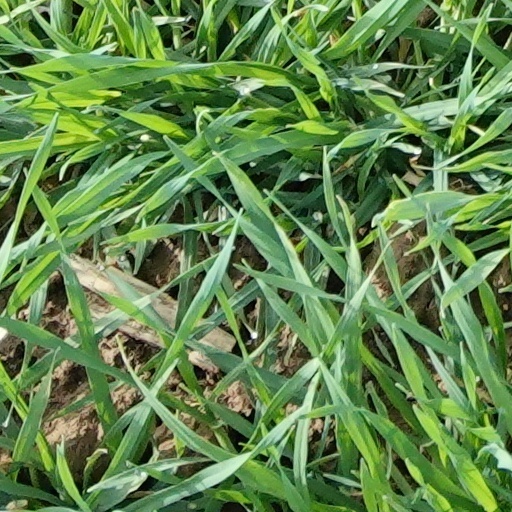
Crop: wheat